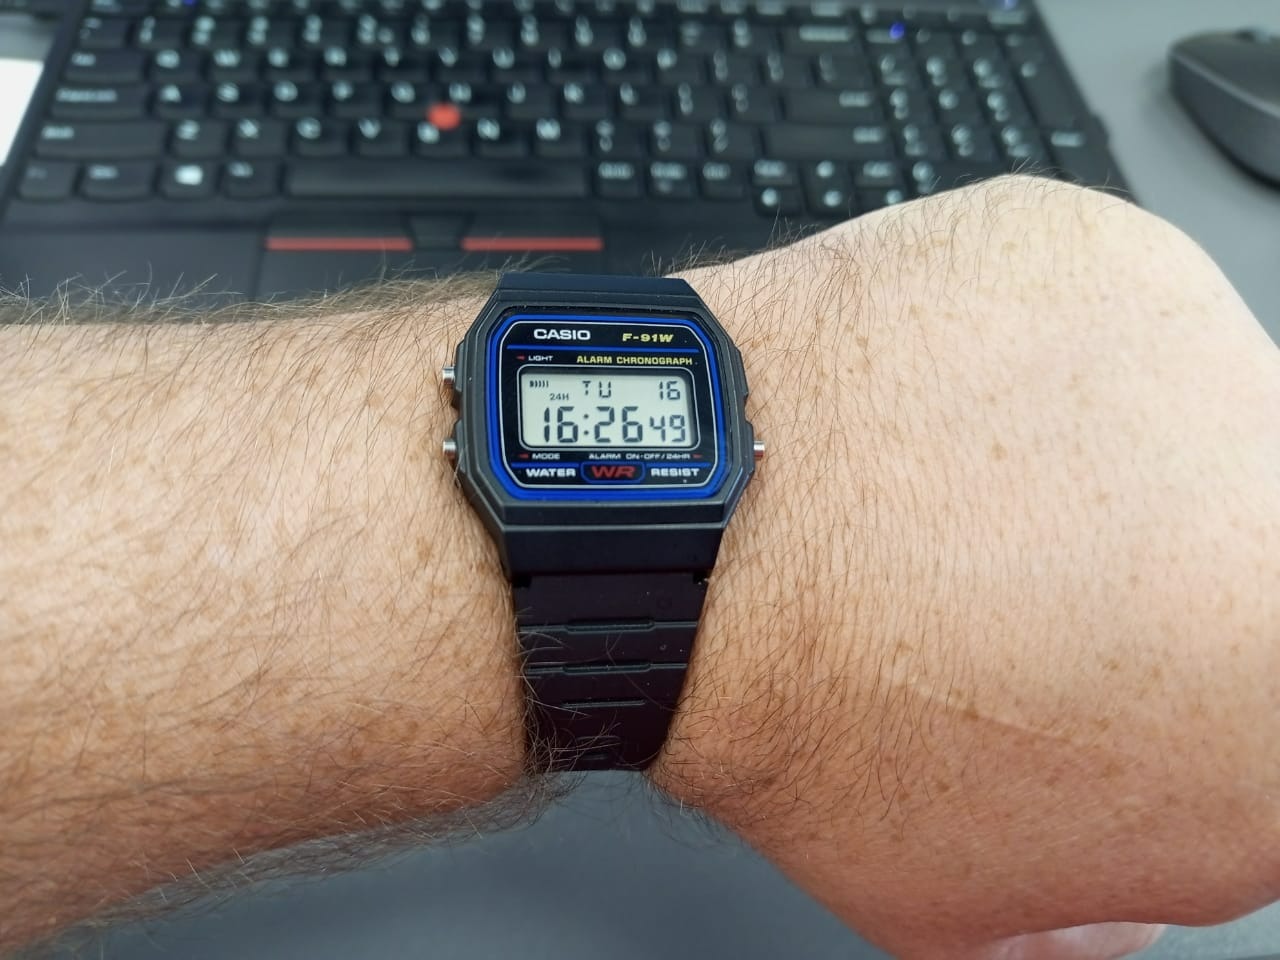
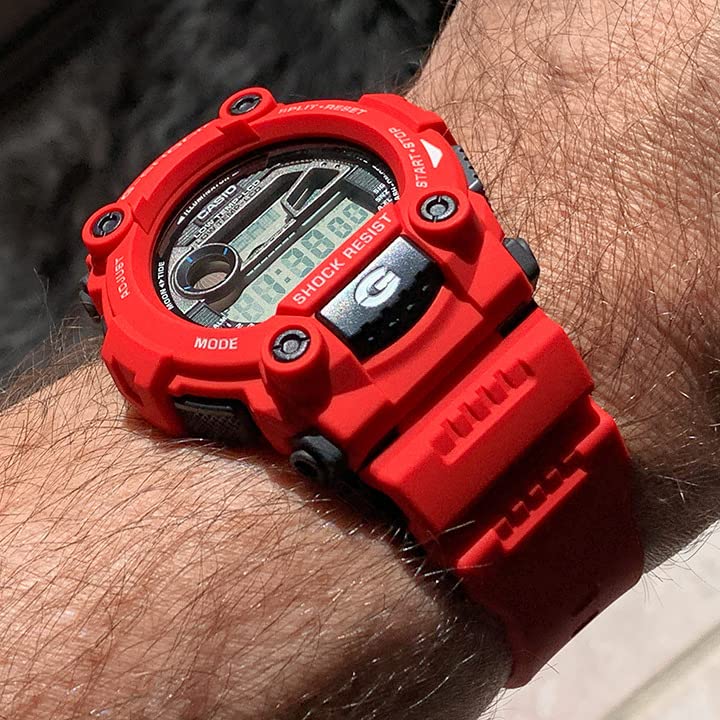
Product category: accessories_watch
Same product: no